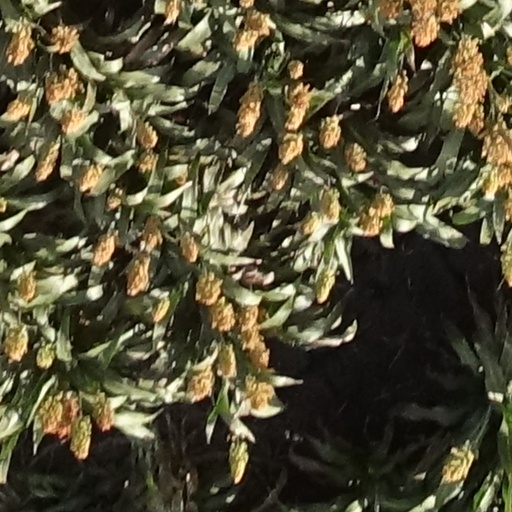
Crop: sorghum